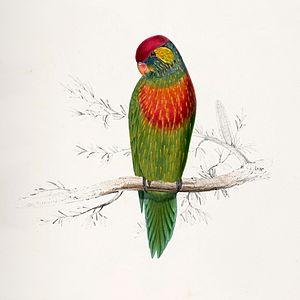
Le Loriquet versicolore est une espèce d'oiseaux de la famille des Psittacidae endémique de l'Australie.